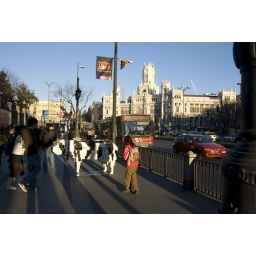
Cow Parade 2008. Exhibition of international art in painting on fiber glass cows